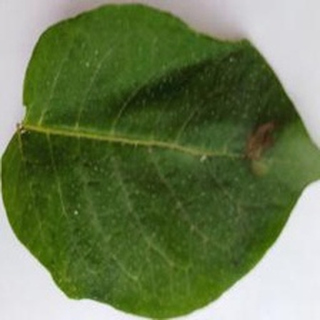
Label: potato_late_blight